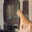
Label: television